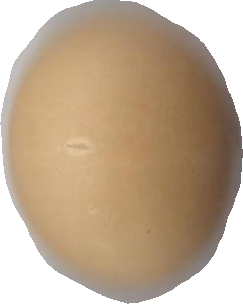
Variety: Grobogan